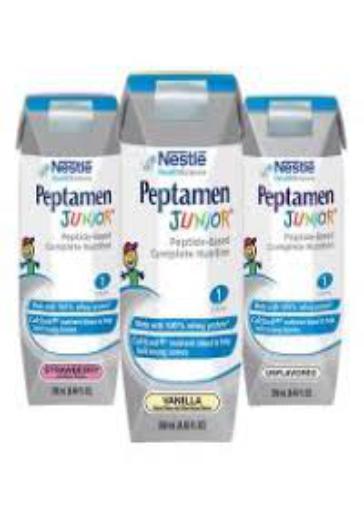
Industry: Food